Bourguébus

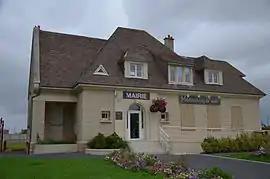
Town hall

Bourguébus is a commune in the Calvados department in the Normandy region in northwestern France.